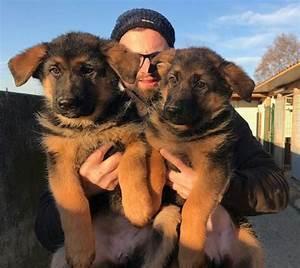
dog